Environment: real
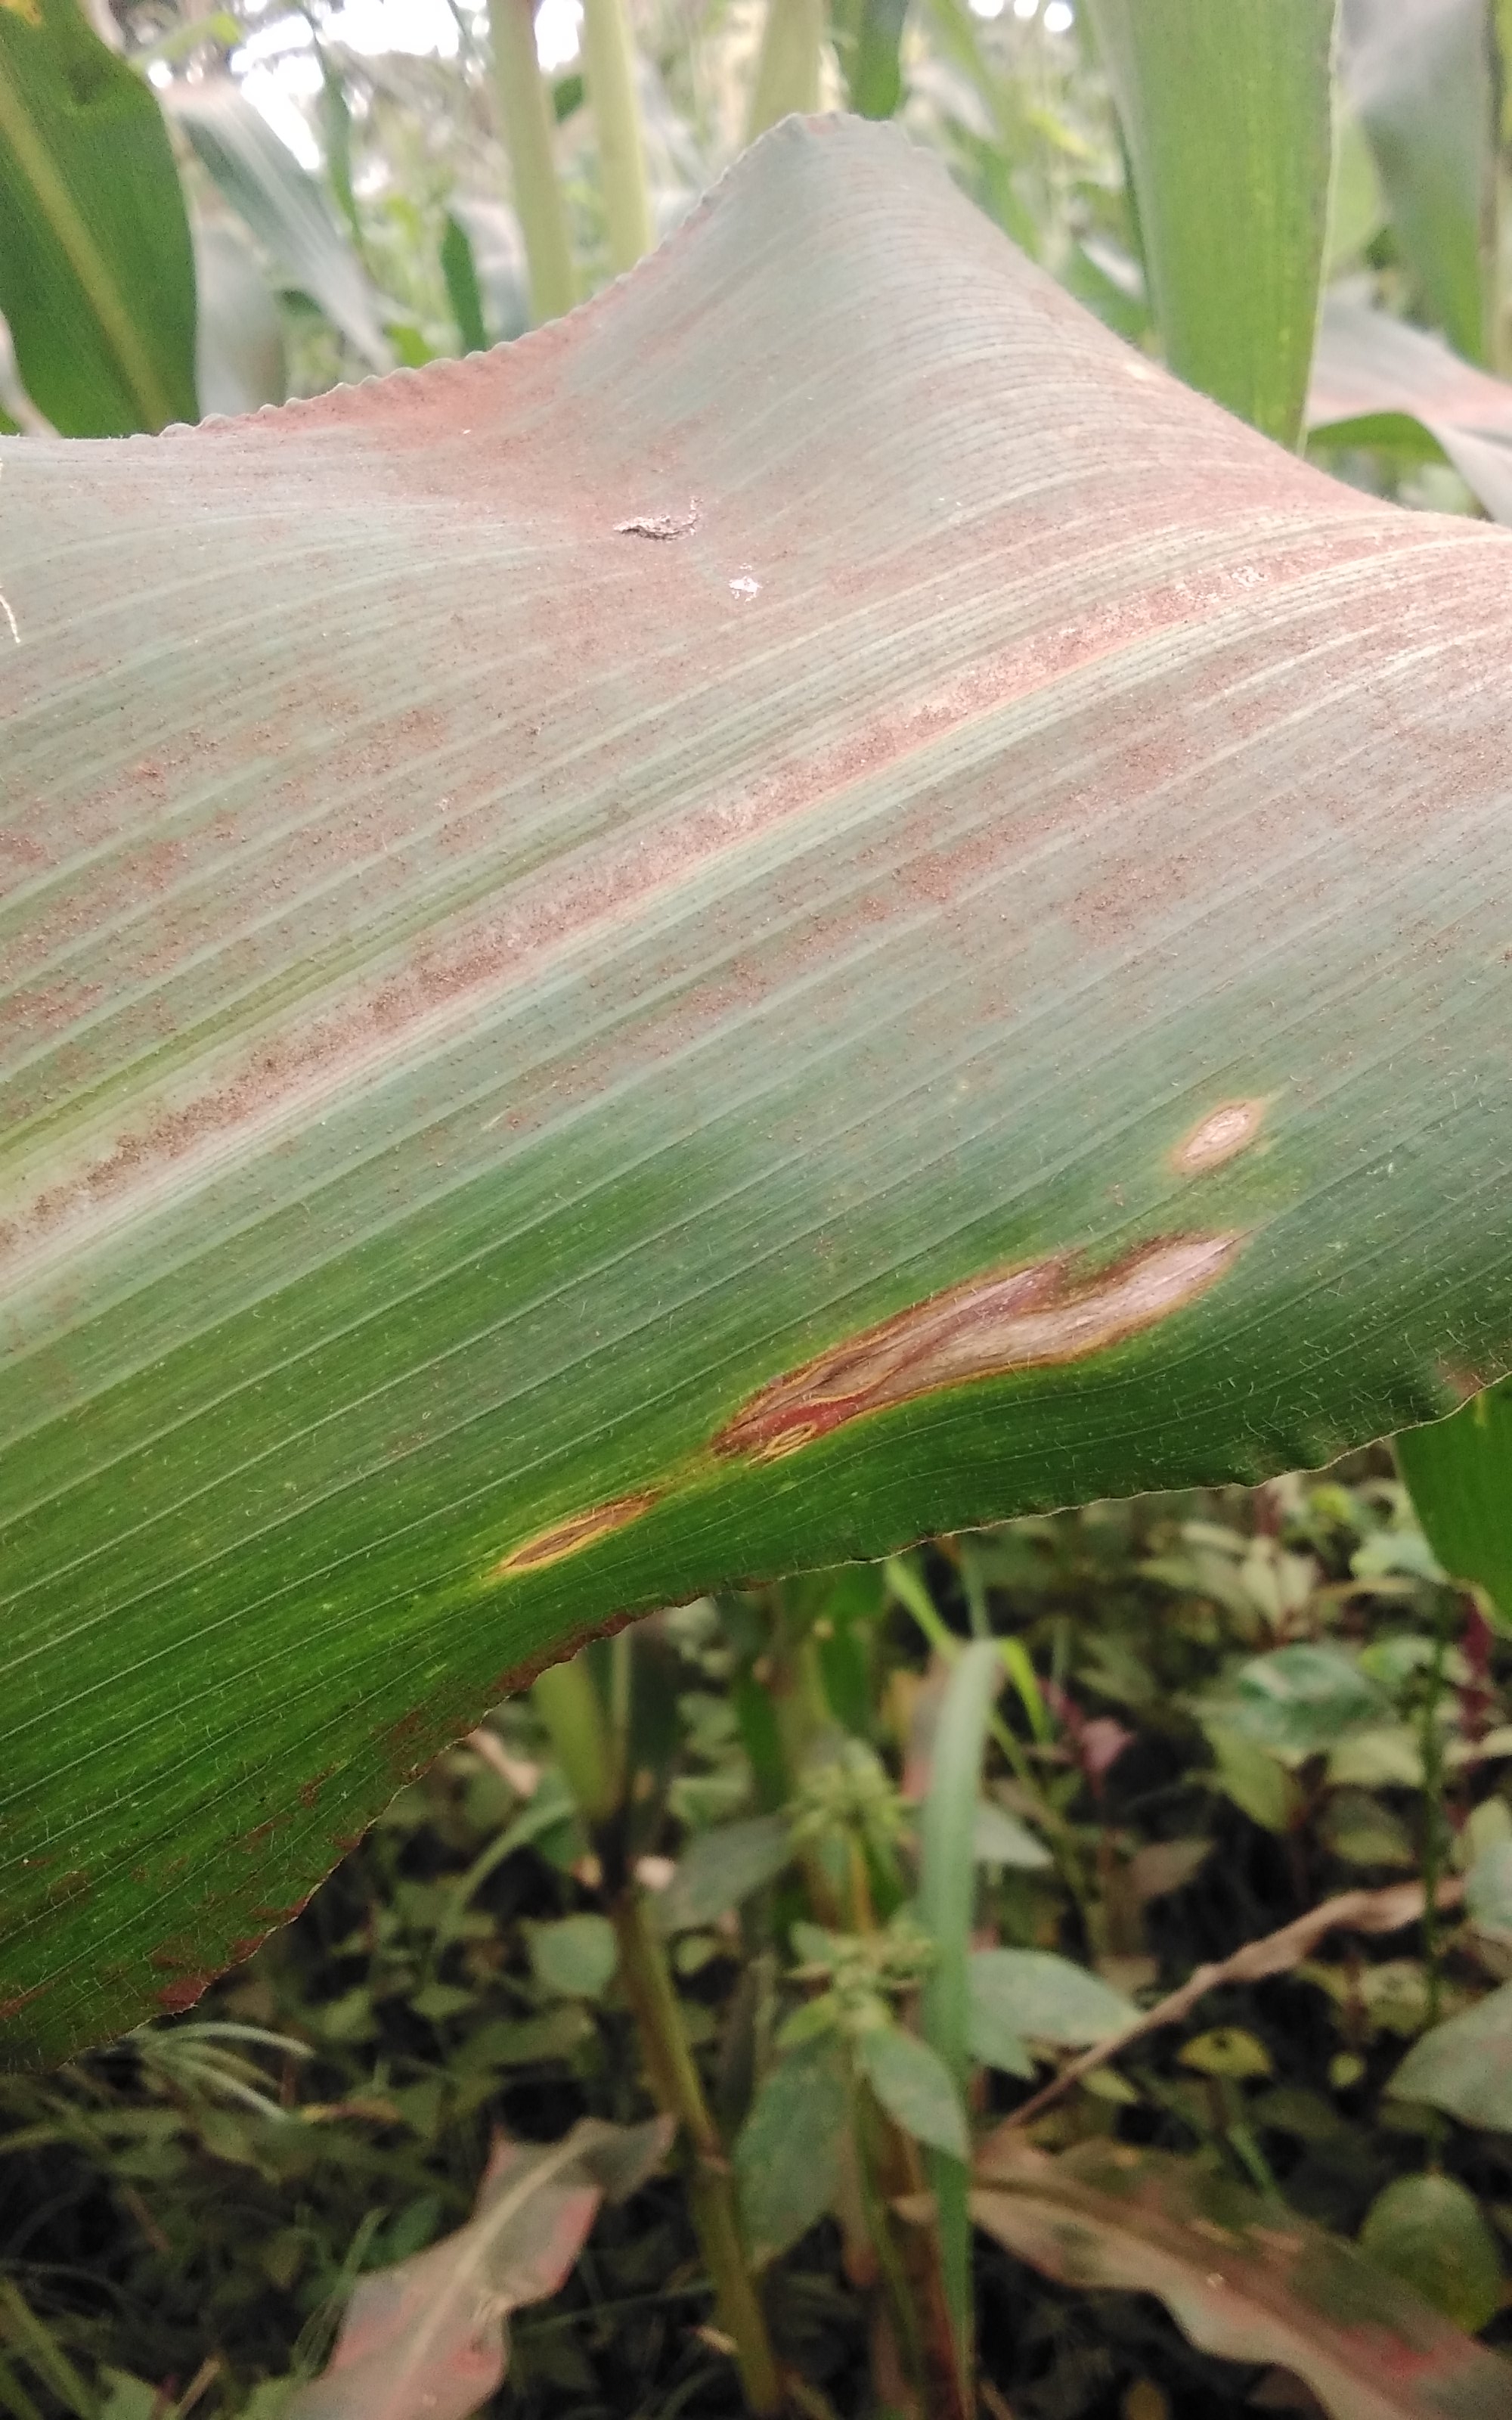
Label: northern_corn_leaf_blight